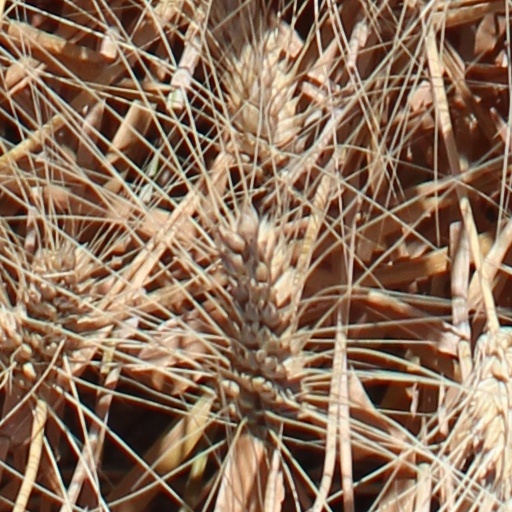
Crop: wheat